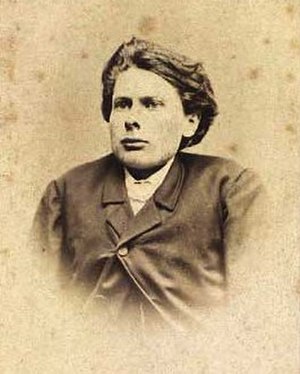
Hans Friis (maler)
Hans Friis